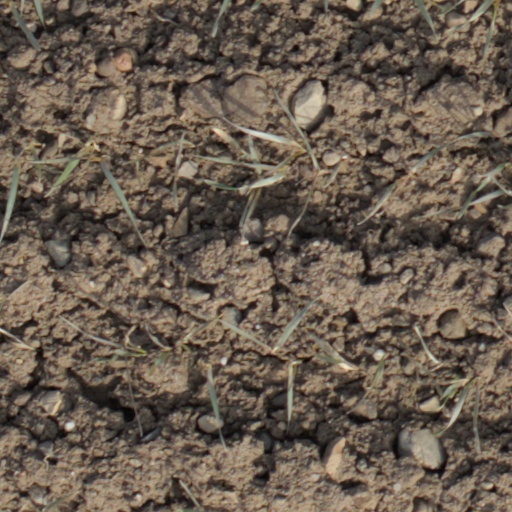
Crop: wheat